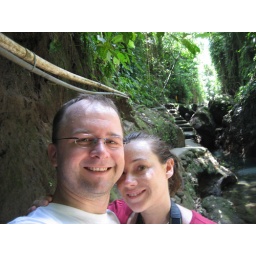
The holy monkey forest in Ubud; amazingly tranquil place, as long as you're not carrying foodstuffs.